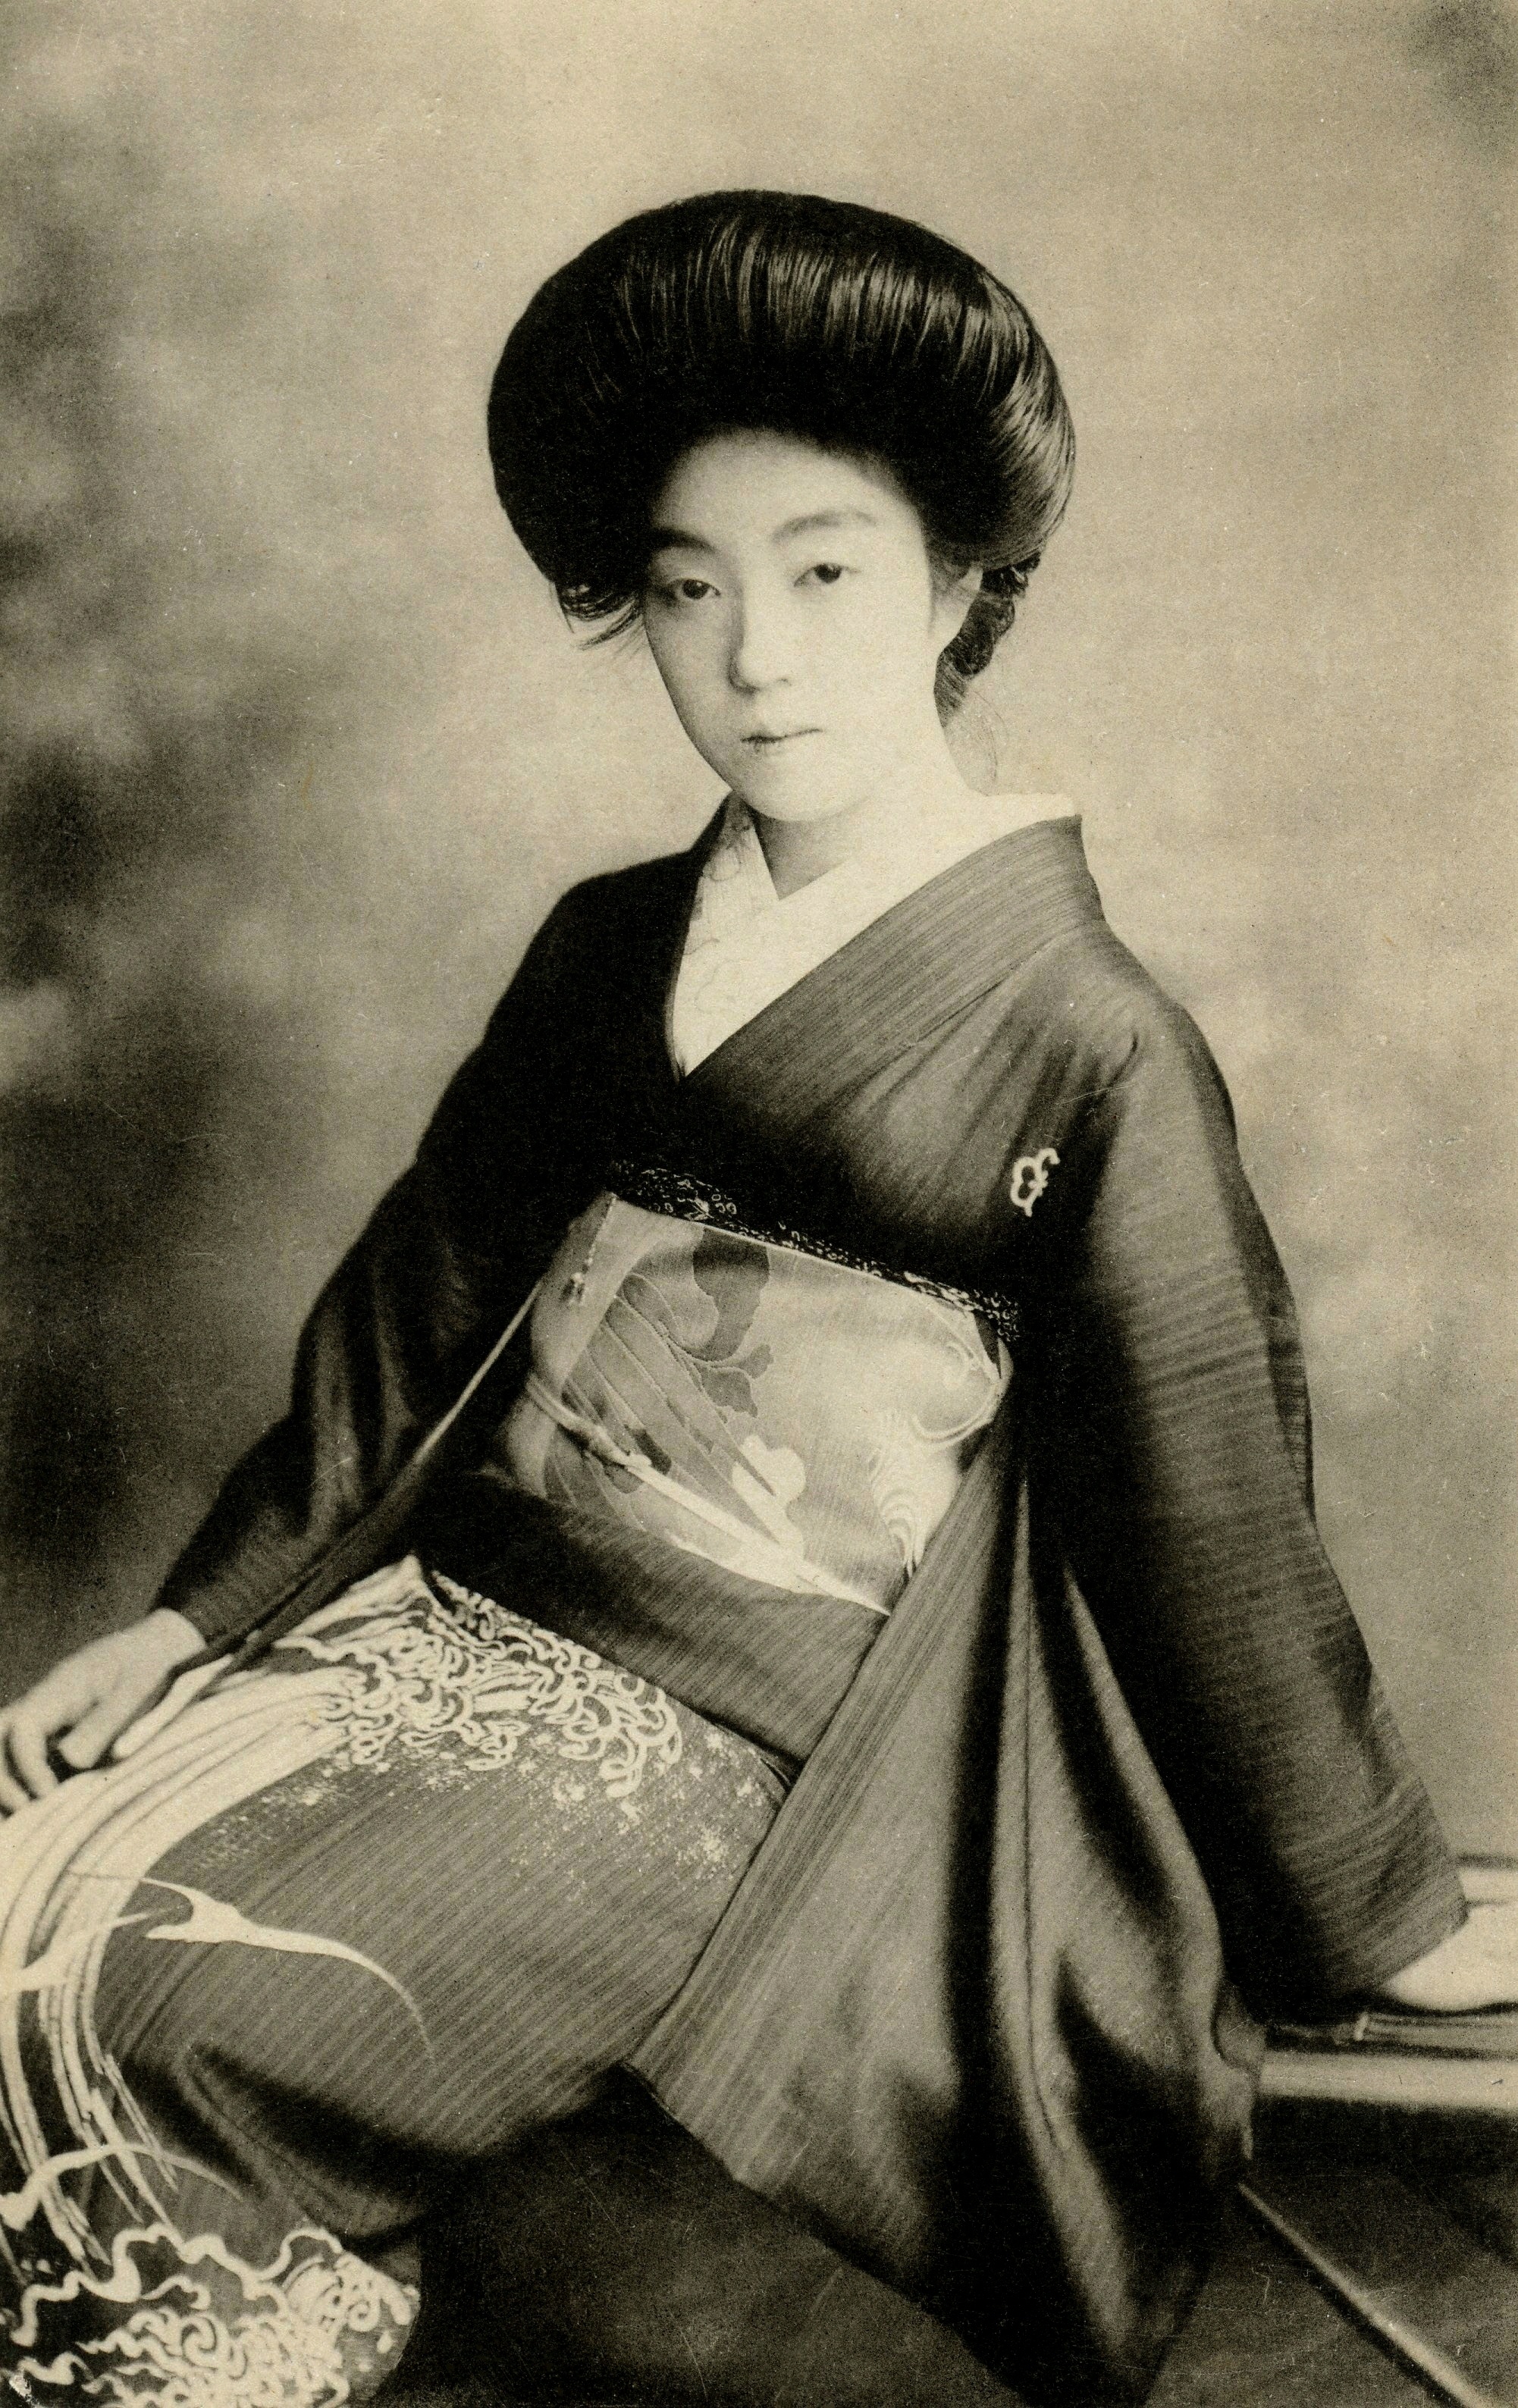
person, black and white, woman, vintage, retro, portrait, asia, profession, monochrome, lady, sketch, drawing, japanese, geisha, monochrome photography, human positions